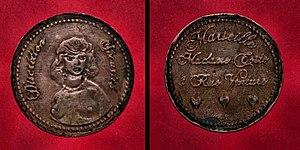
Photo d'un jeton de maison close
La rue Venture est située dans le 1ᵉʳ arrondissement de Marseille. Elle est située entre la rue Saint-Ferréol et la rue Paradis. C'est une petite rue peu connue mais qui, comme de nombreux lieux du quartier de l'Opéra dont elle fait partie, est chargée d'histoire.